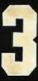
Number: 3